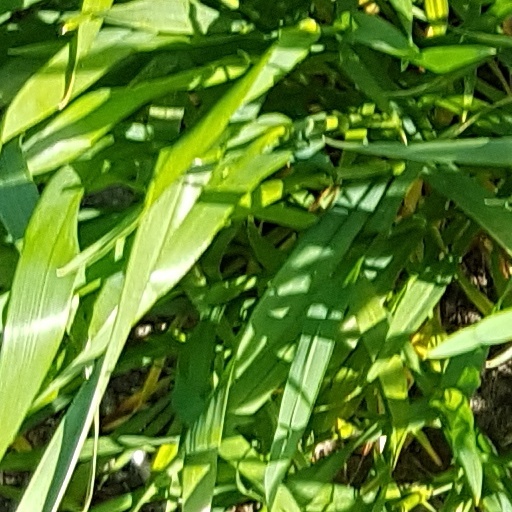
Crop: wheat